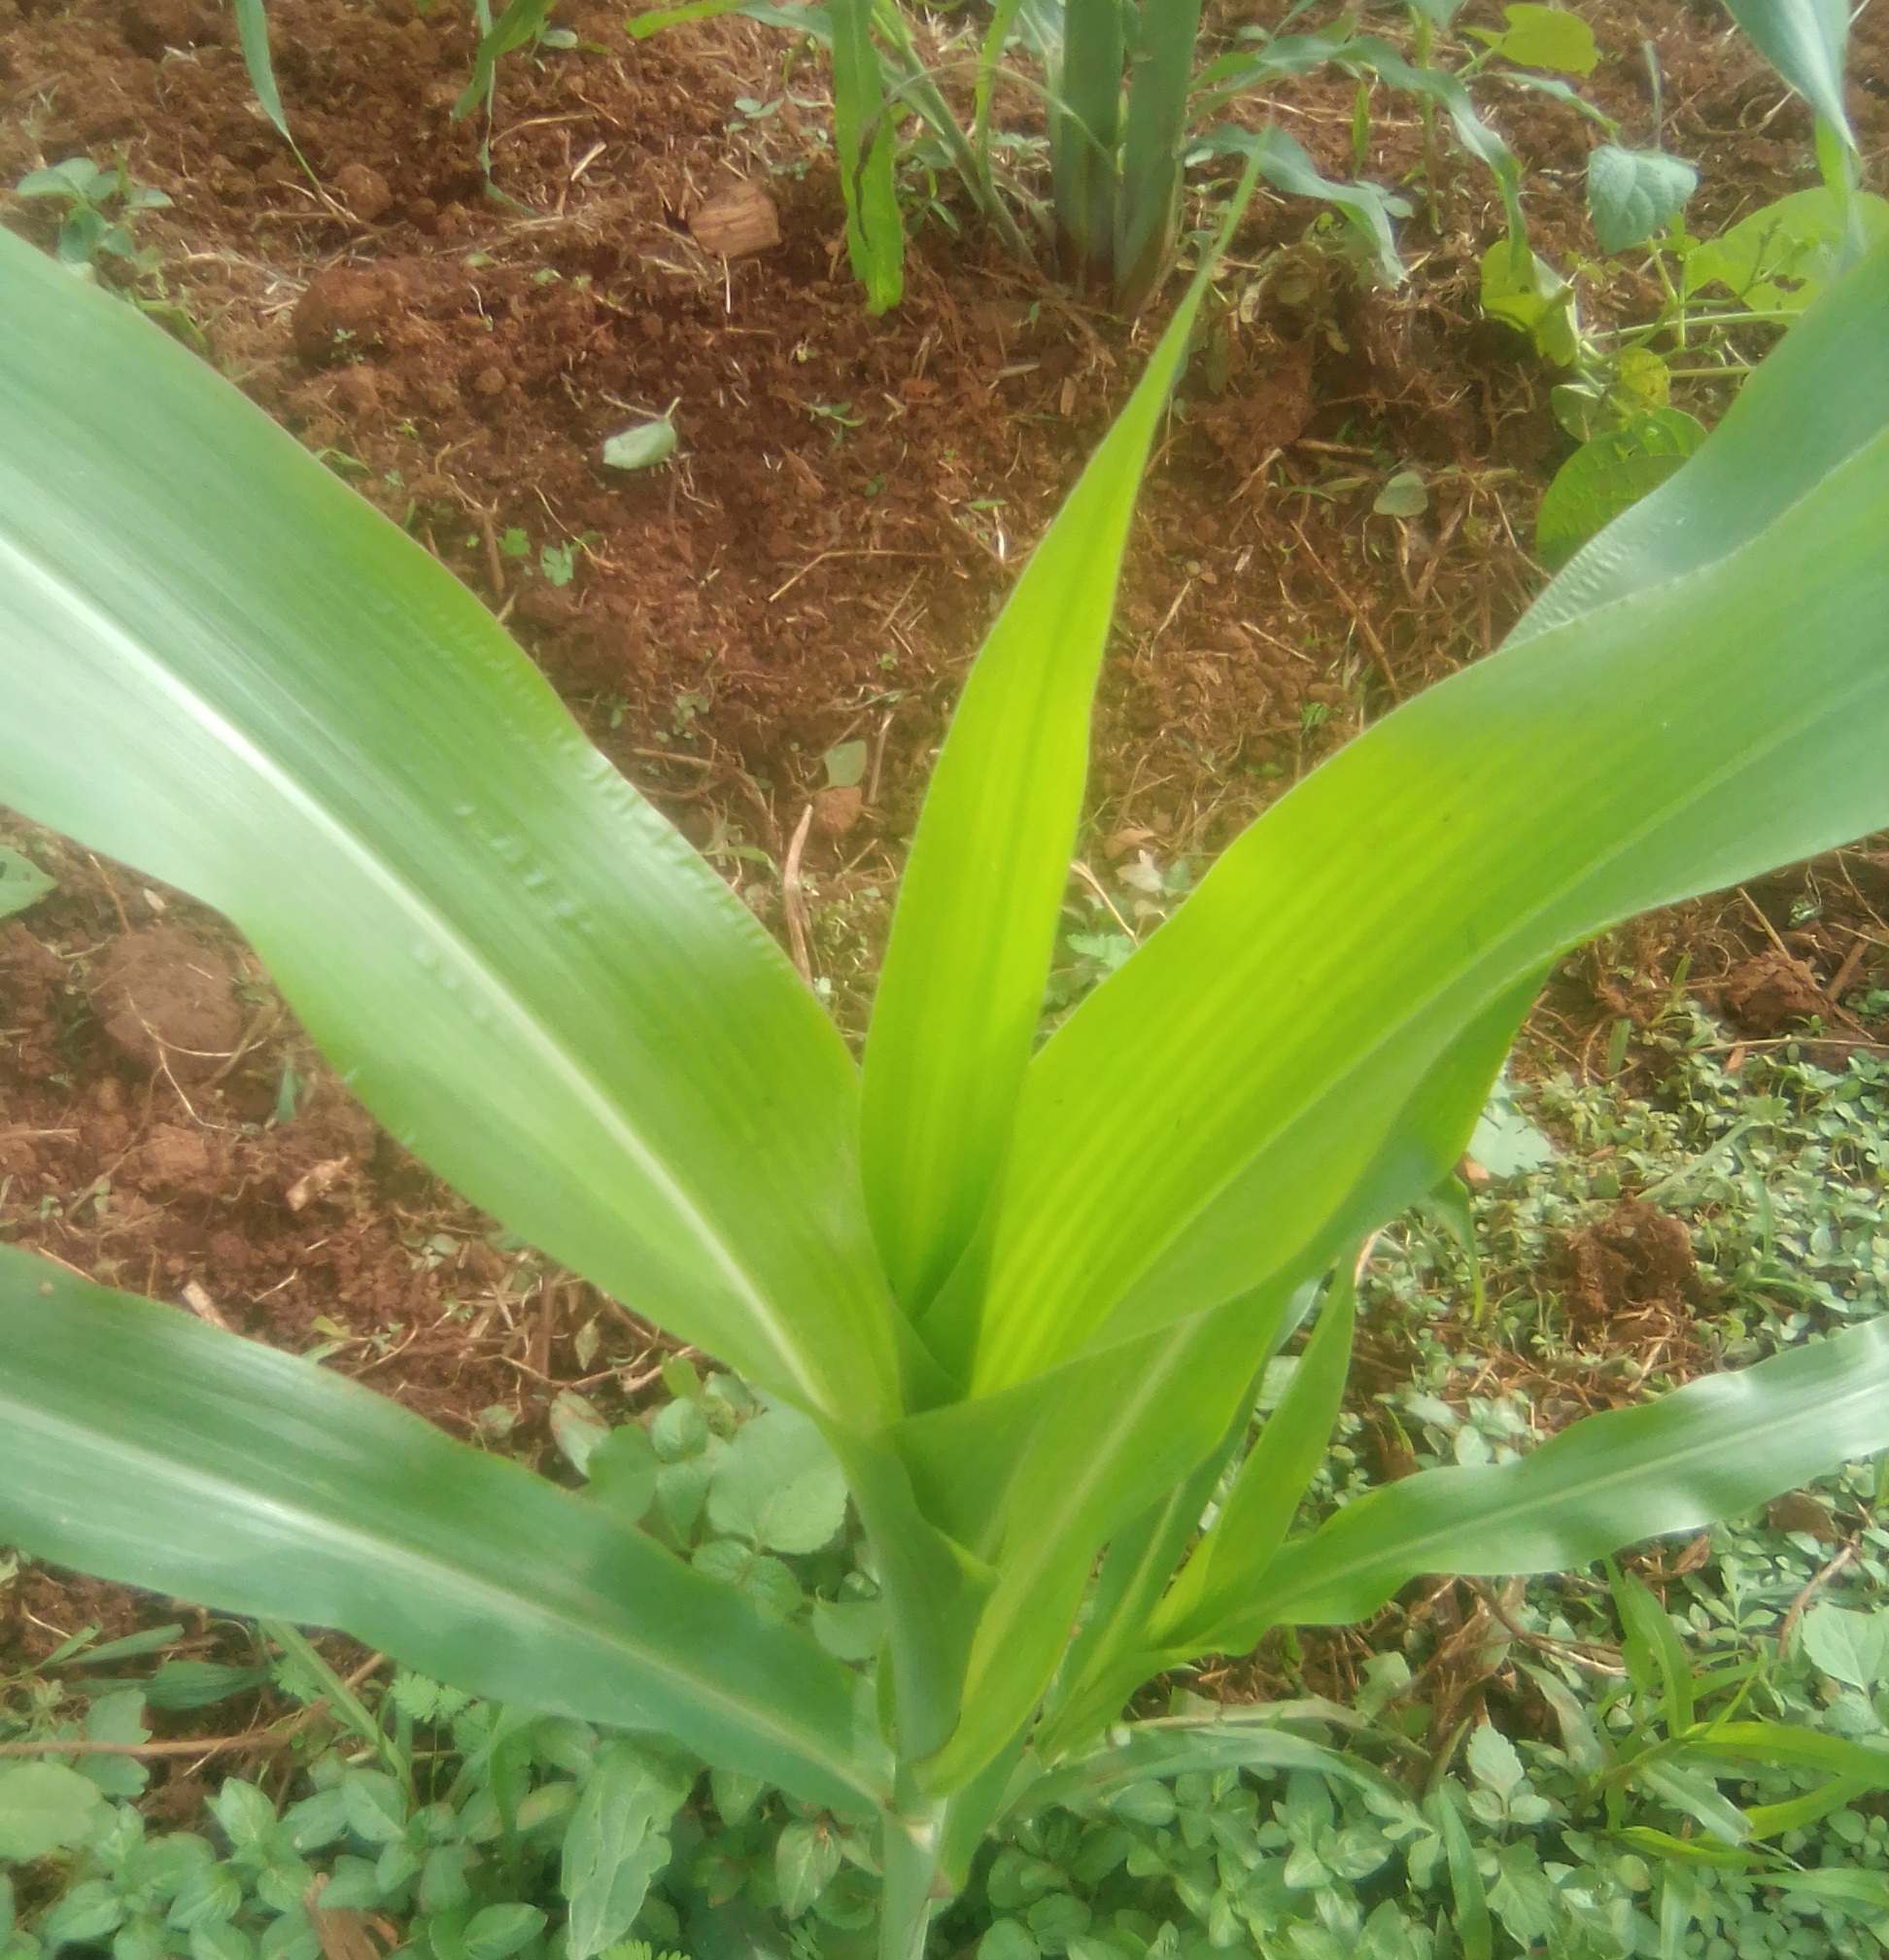
Label: healthy